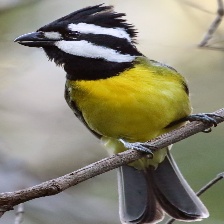
Species: CRESTED SHRIKETIT
Scientific name: FALCUNCULUS FRONTATUS